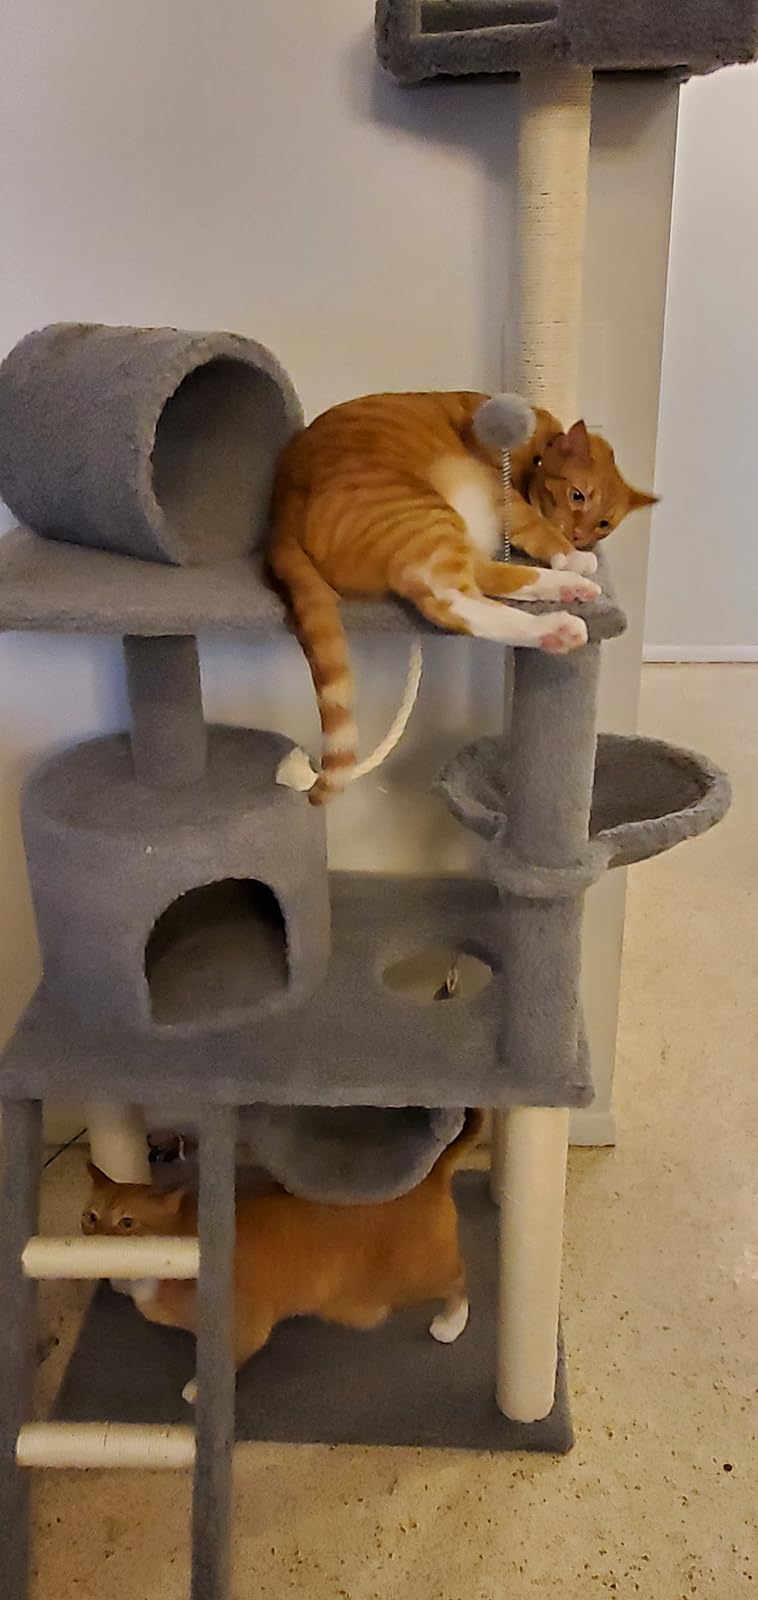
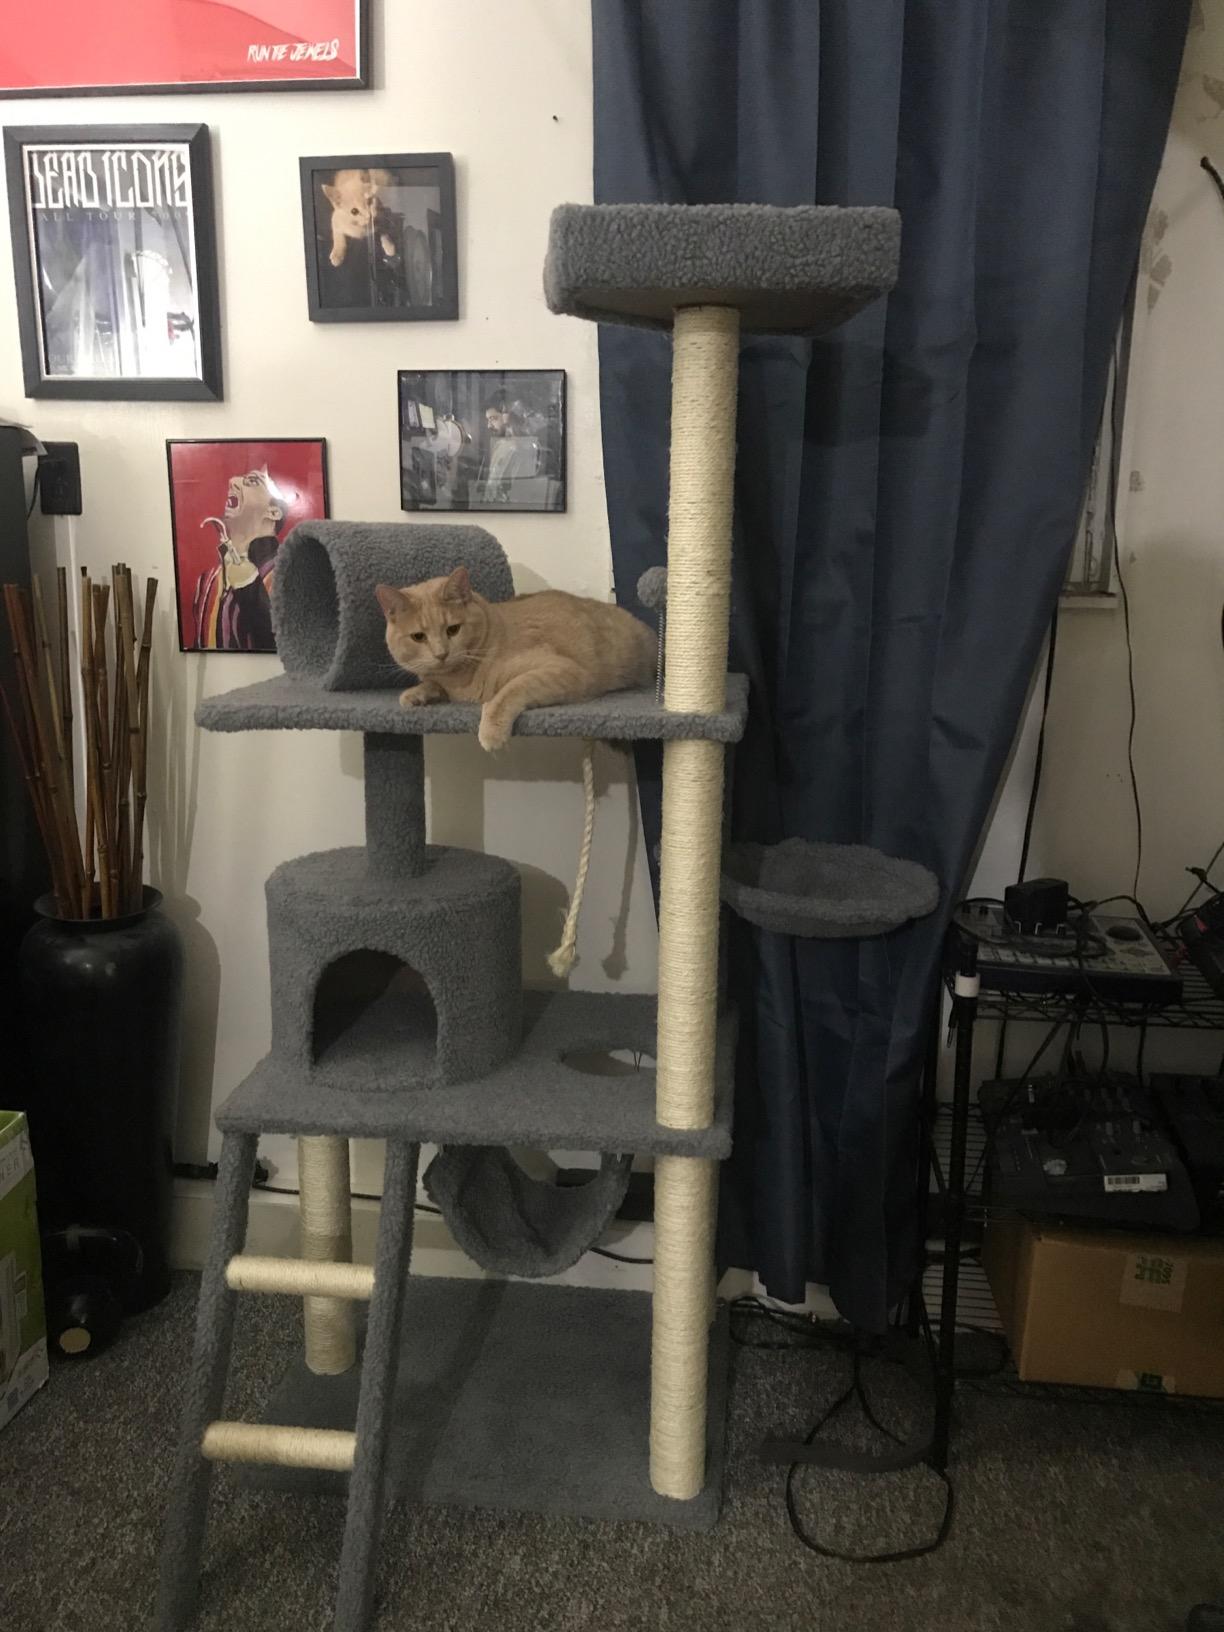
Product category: items_cat tree
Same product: yes